Sheet Harbour, Nova Scotia

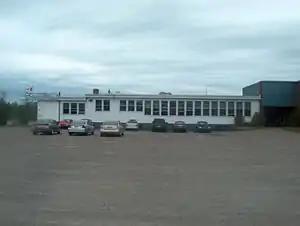
Sheet Harbour Consolidated School in 2008.

A two-room elementary school was built around 1955 at East River. The population of Sheet Harbour in 1956 was 1,073. A steel arch bridge, named the East River Bridge, was built in 1956 over the Northeast Arm. The bridge opened to traffic in December 1957. It was a green bridge which had a half-through, two-hinge type arch, as well as a built-up box-cross section for support. The bridge was in length, with a main span of . It spanned the Northeast Arm of Sheet Harbour, just north of the new bridge. The structure had engineering ties with the Angus L. MacDonald Bridge in Halifax. The deck carried the two lanes of Trunk 7, and was hung from the arch by vertical steel hangers. The ribs of the bridge were reinforced heavily in 1988. Sheet Harbour Consolidated School (SHCS) was an elementary school in the community. It was built in 1957, and served grades primary through six.